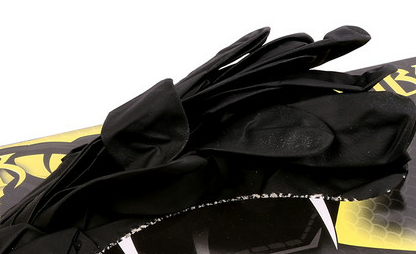
Label: trash